Walter S. Carpenter Jr.

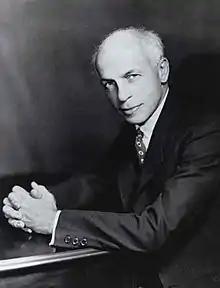
Walter S. Carpenter Jr.

Walter Samuel Carpenter Jr. (January 8, 1888 – February 2, 1976) was an American corporate executive from Wilmington, Delaware, who oversaw the DuPont company's involvement in the Manhattan Project to produce an atomic bomb for use during World War II. In 1919, at age 31, Carpenter was the youngest man elected to DuPont's board of directors, and the first who was not from the du Pont family. During his tenure on the board he served as treasurer from 1921 until 1940, as chairman of the finance committee from 1930 until 1940, as president from 1940 until 1948, continued as chairman until 1962, and as honorary chairman until 1974. He also served on the board of directors of General Motors from 1927 until 1959.